Stadttheater Magdeburg

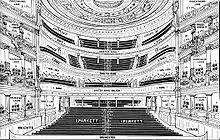
Interior in 1916

Stadttheater Magdeburg was the municipal theatre of Magdeburg, Germany. It was opened in 1878, was at times of national importance for operas, and was destroyed during World War II.